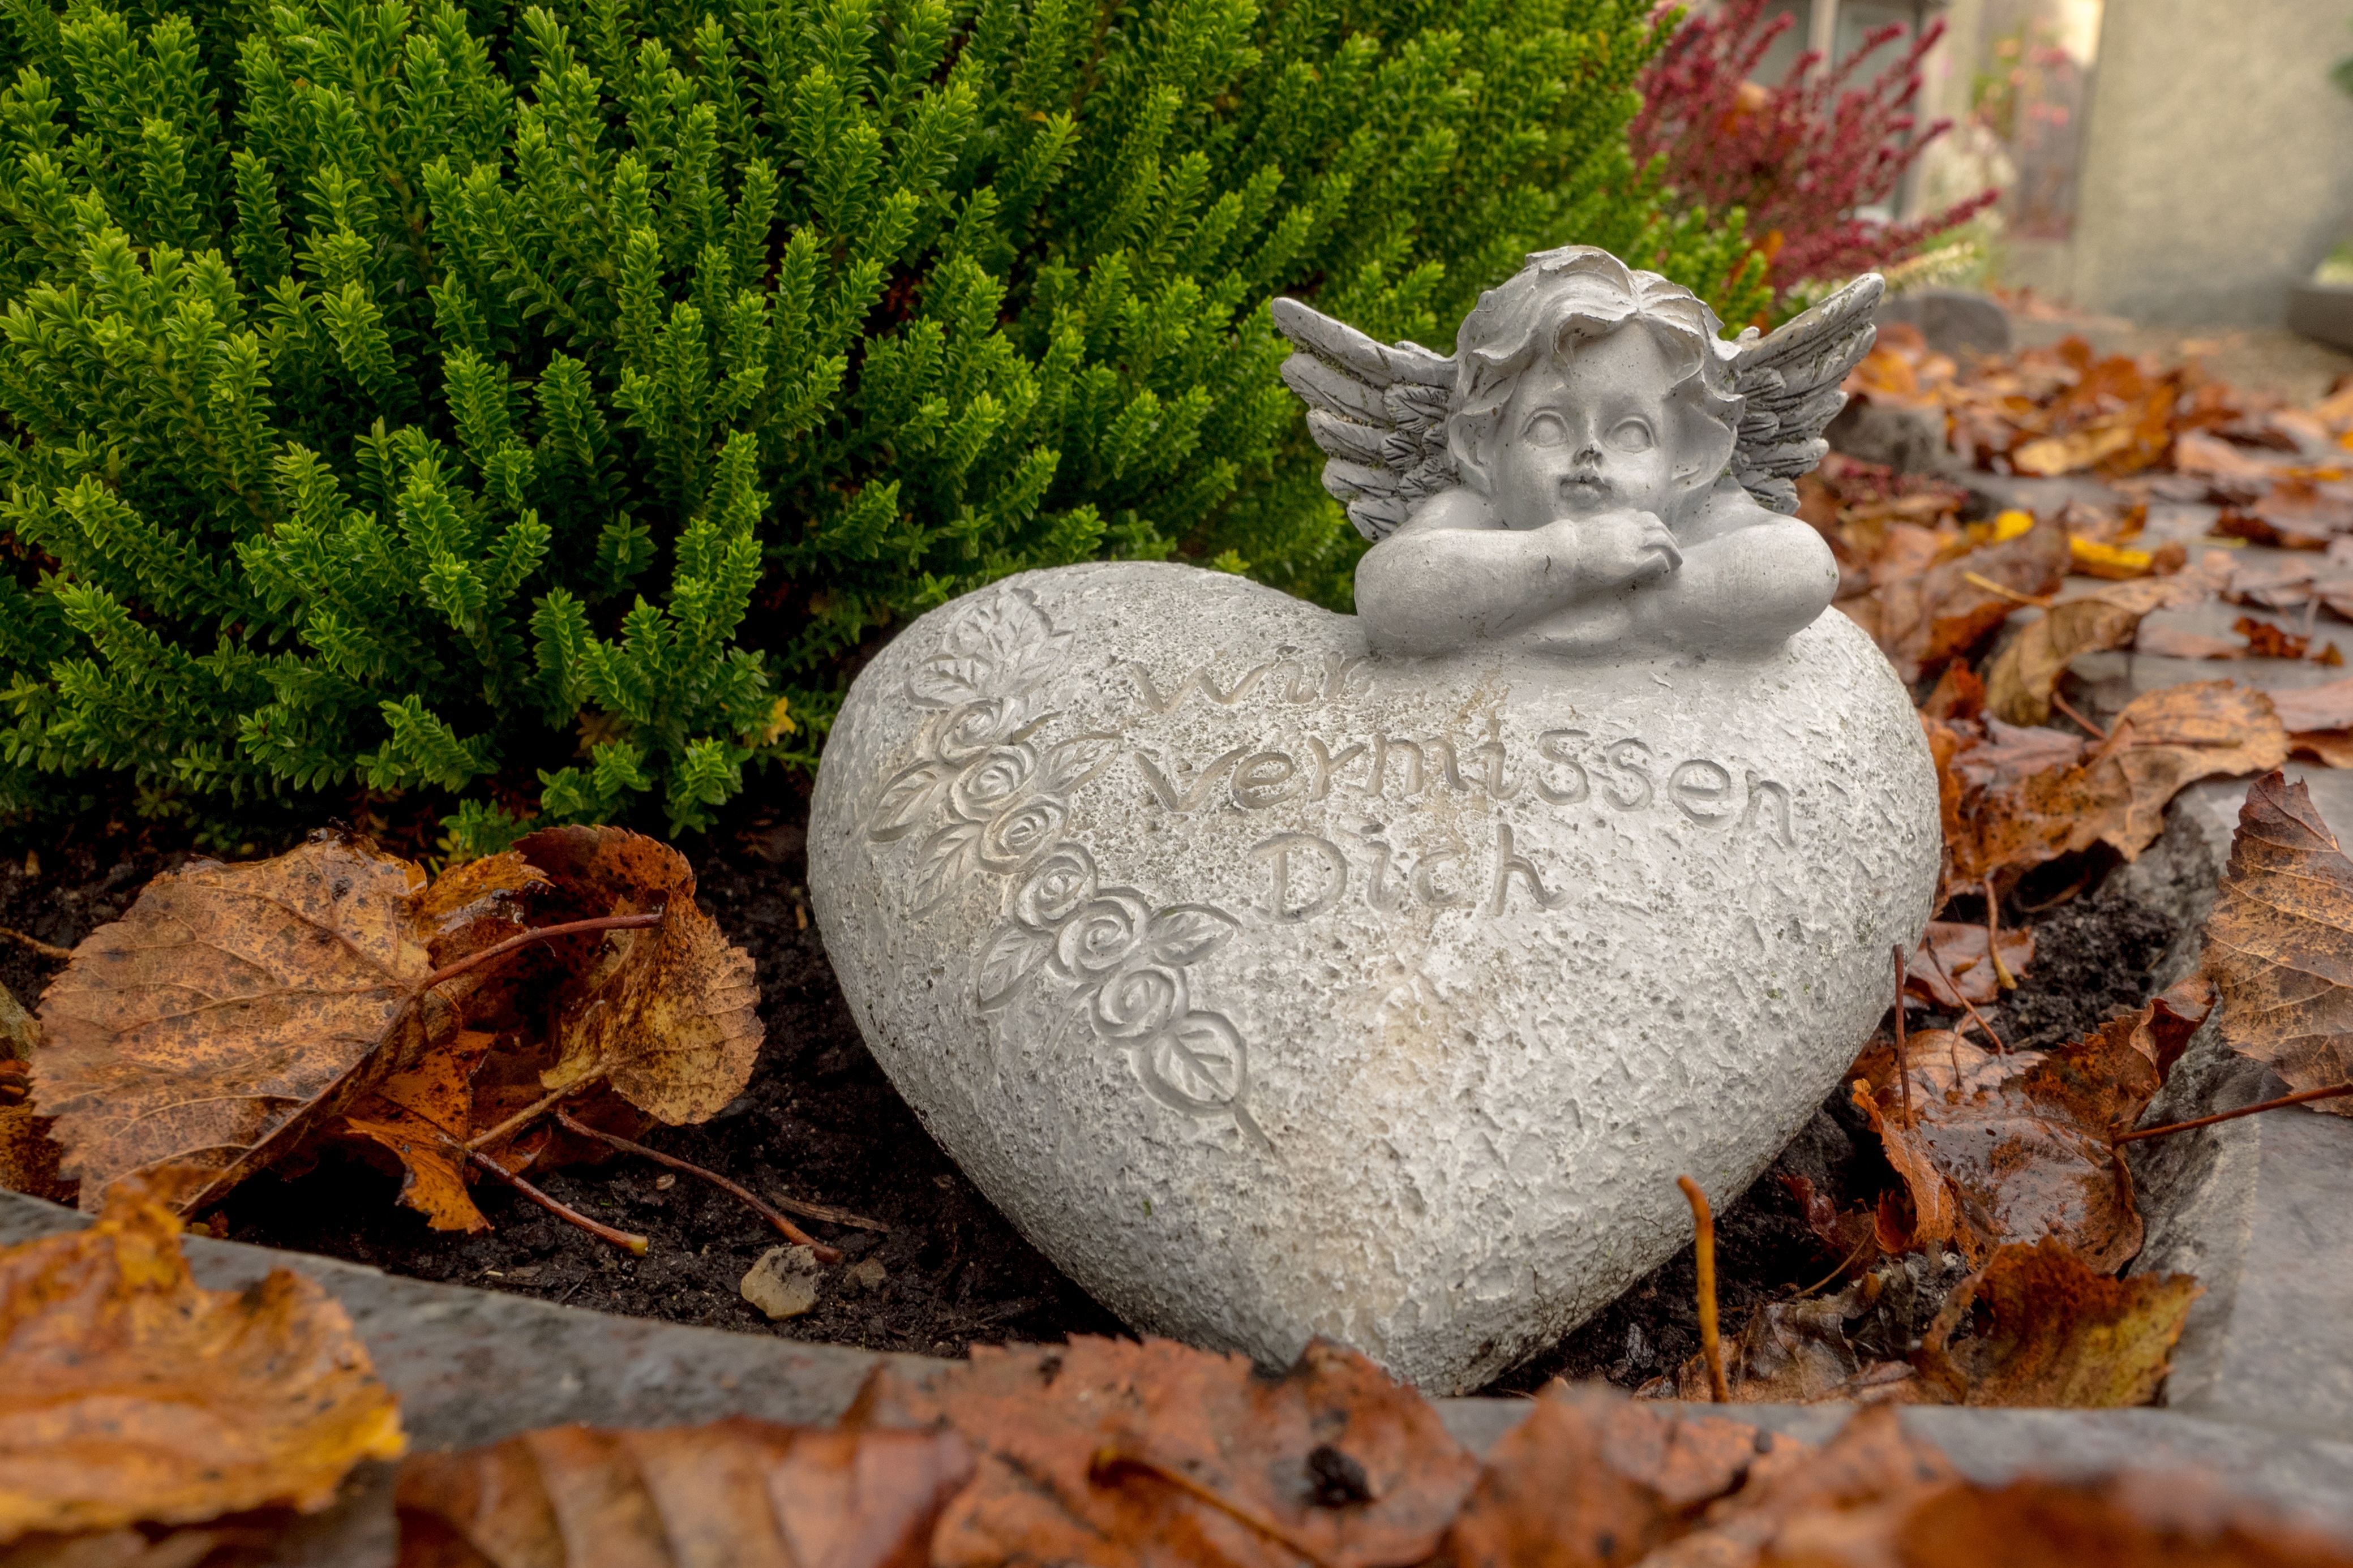
tree, rock, leaf, flower, stone, statue, love, heart, reflection, symbol, autumn, memory, cemetery, death, season, deco, grave, face, sculpture, memorial, angel, art, transience, hope, prayer, silent, loss, angel figure, condolences, mourning, farewell, harmony, viewing, decorative items, grabschmuck